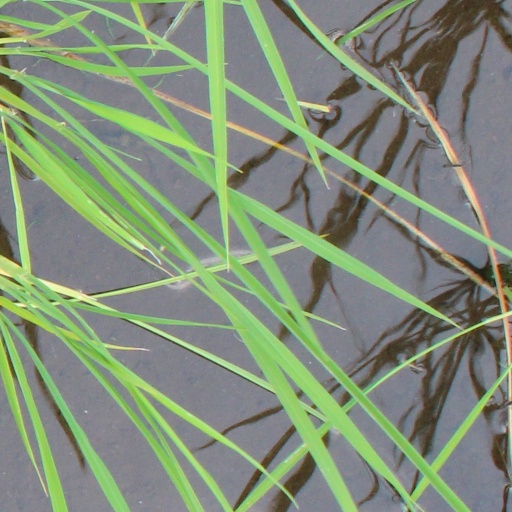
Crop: rice